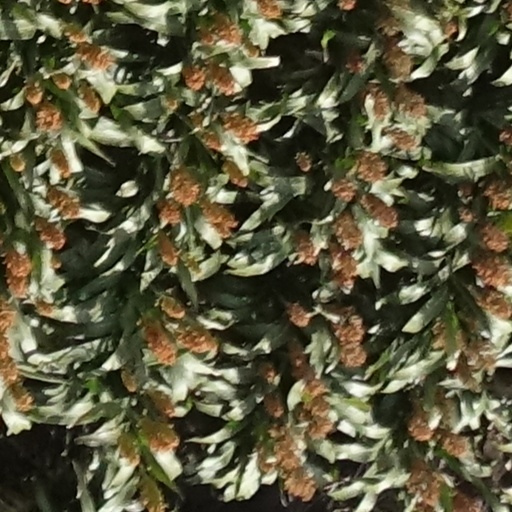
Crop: sorghum